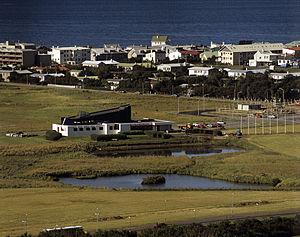
Cet article est une liste partielle des bâtiments conçus par Alvar Aalto.